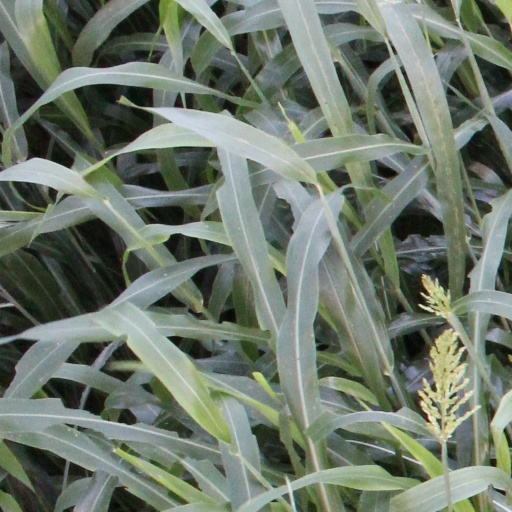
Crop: sorghum